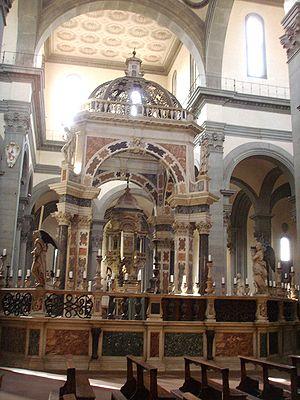
Giovanni Battista Caccini ou Giovan Battista Caccini est un sculpteur et un architecte de l'école florentine. Il est le frère du grand chanteur et compositeur Giulio Caccini.